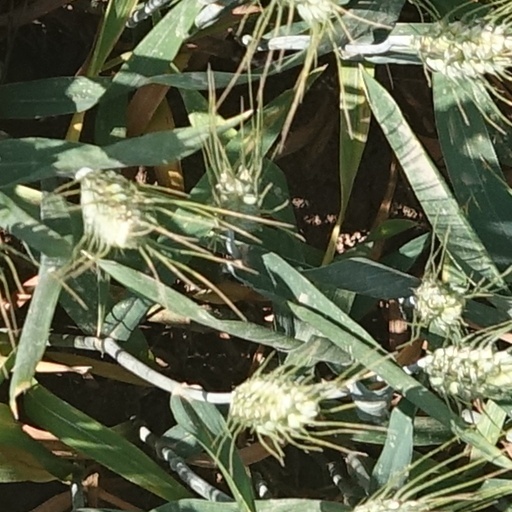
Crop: wheat